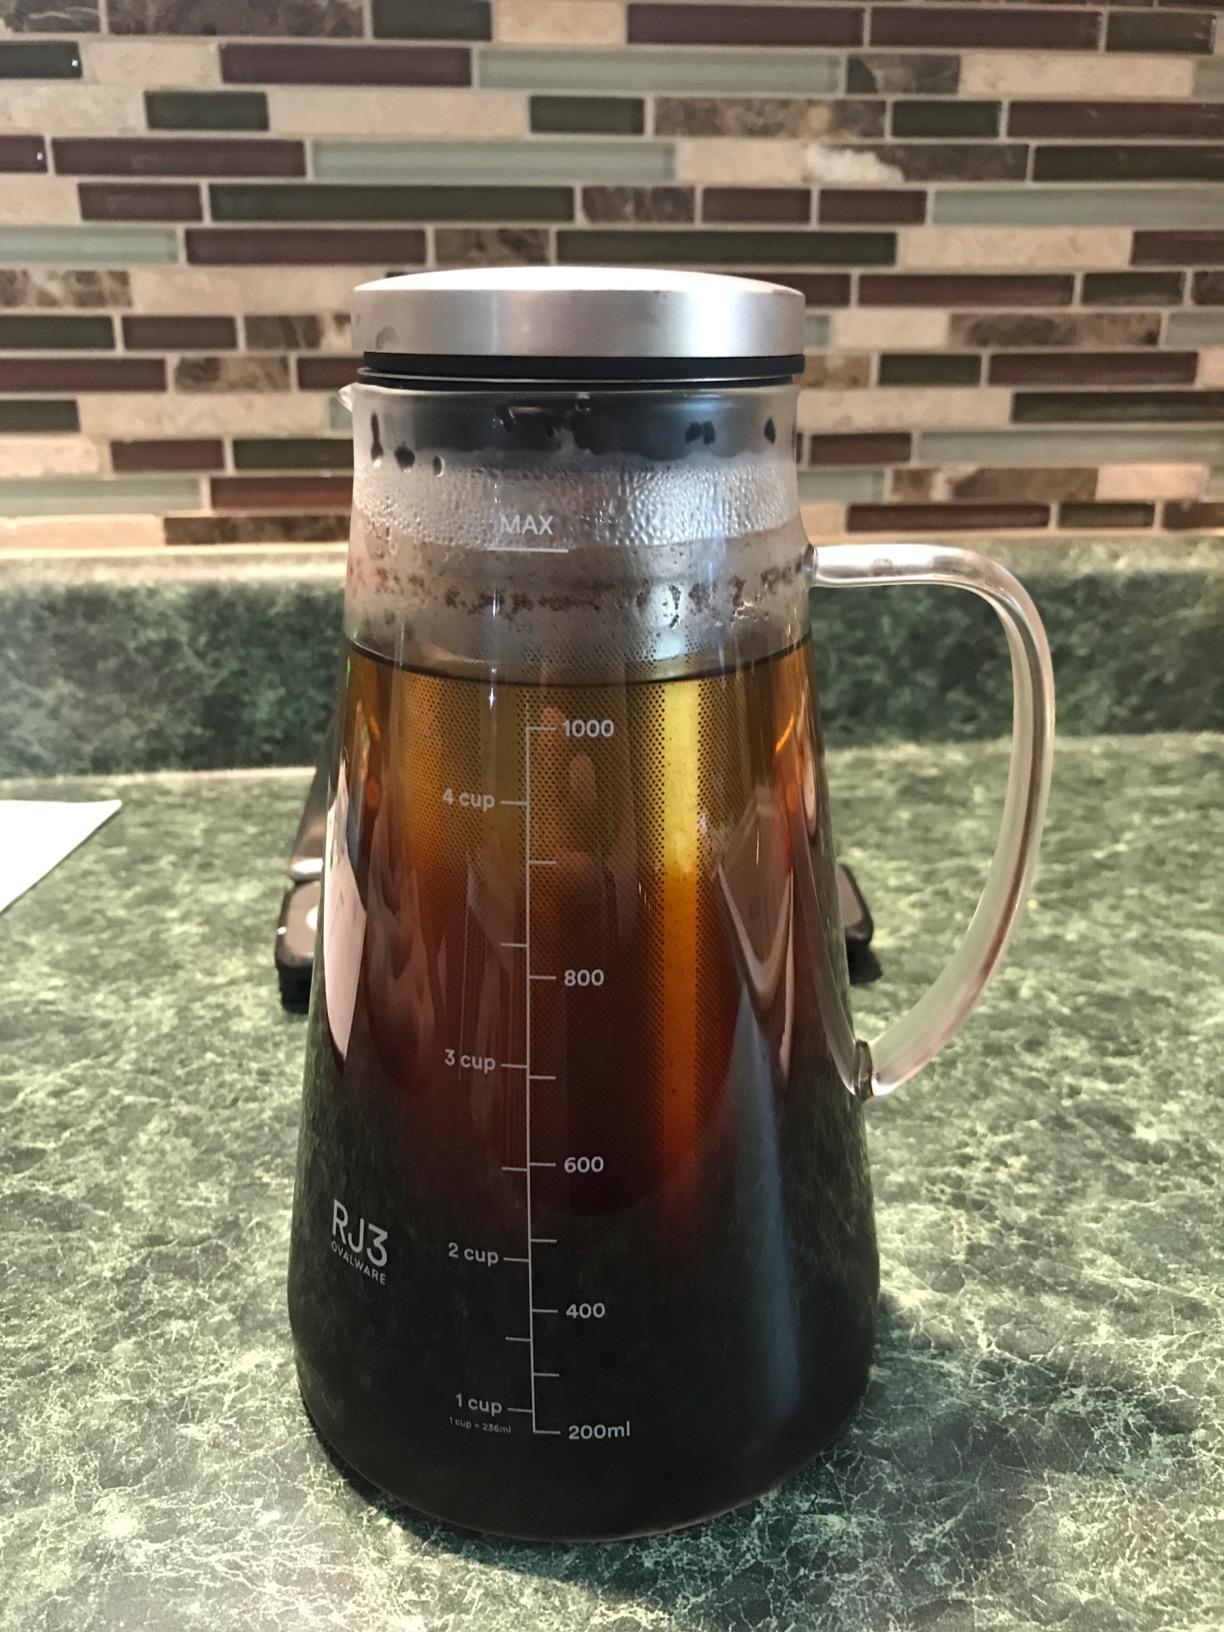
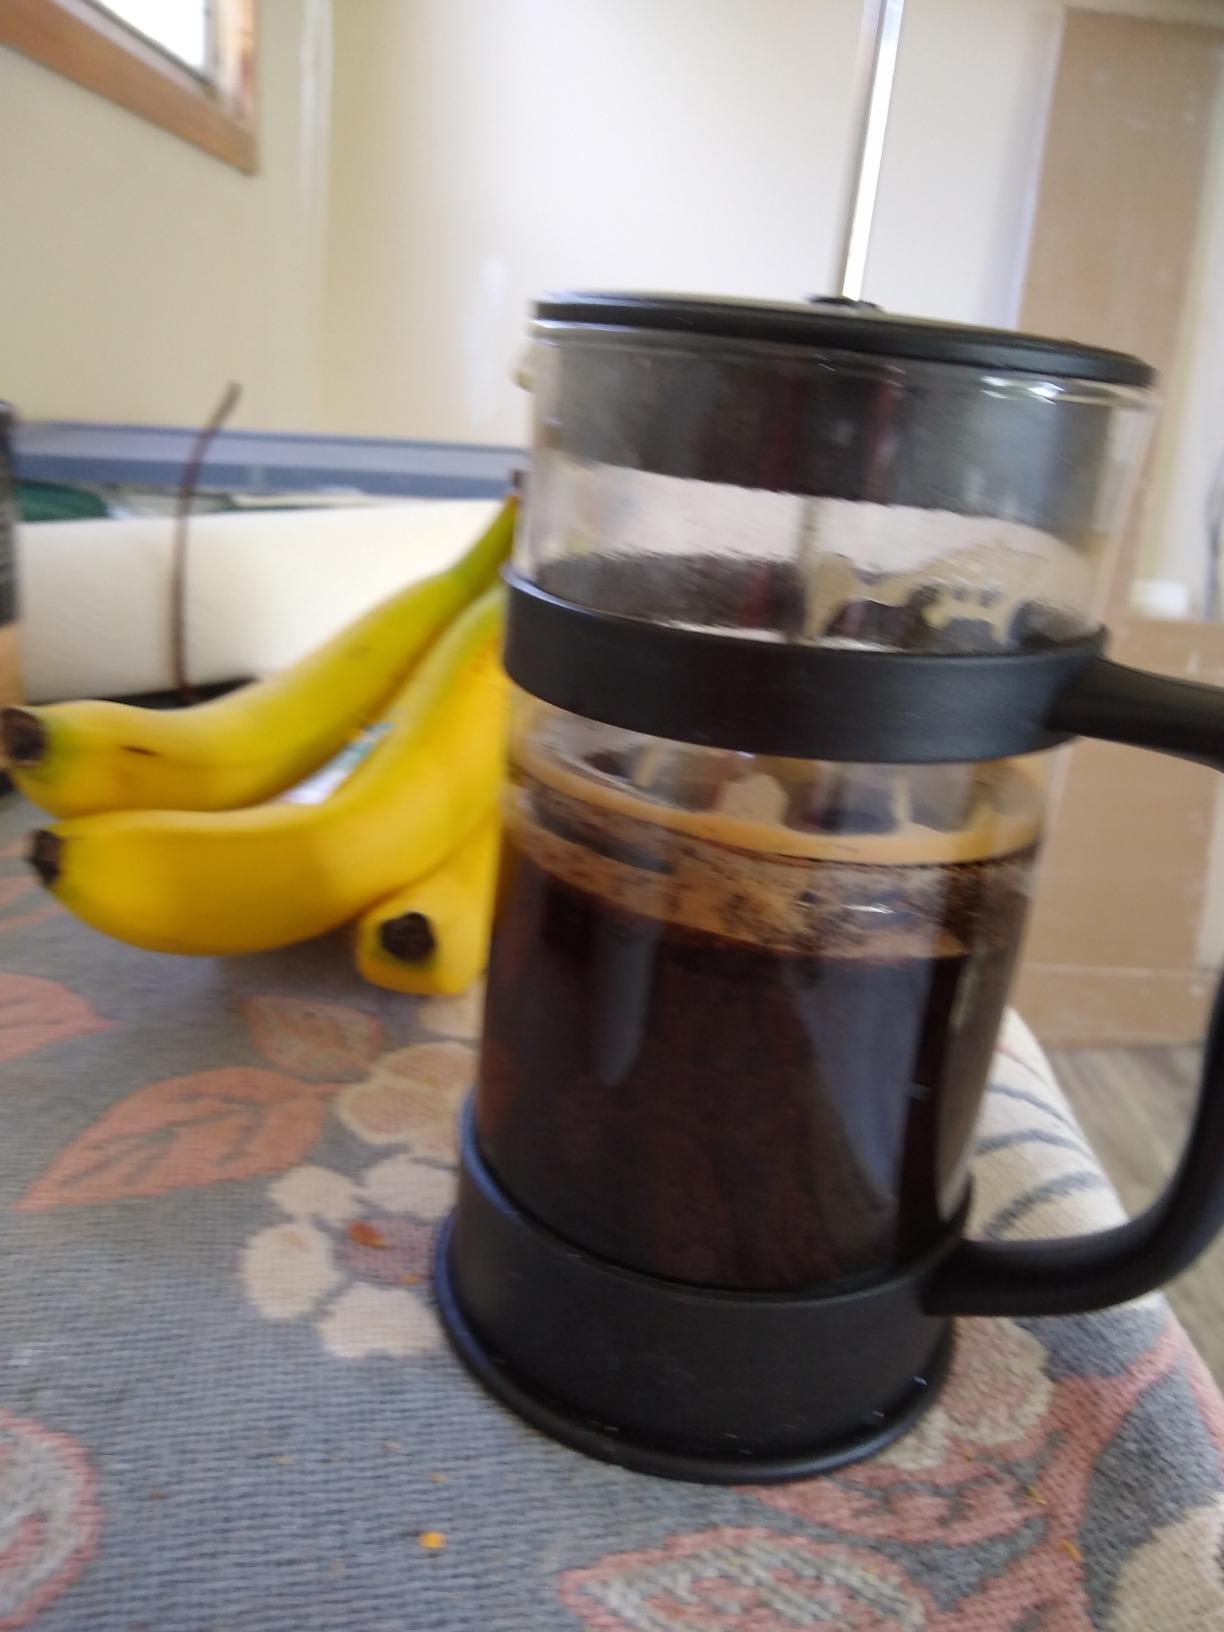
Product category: items_tea
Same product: no